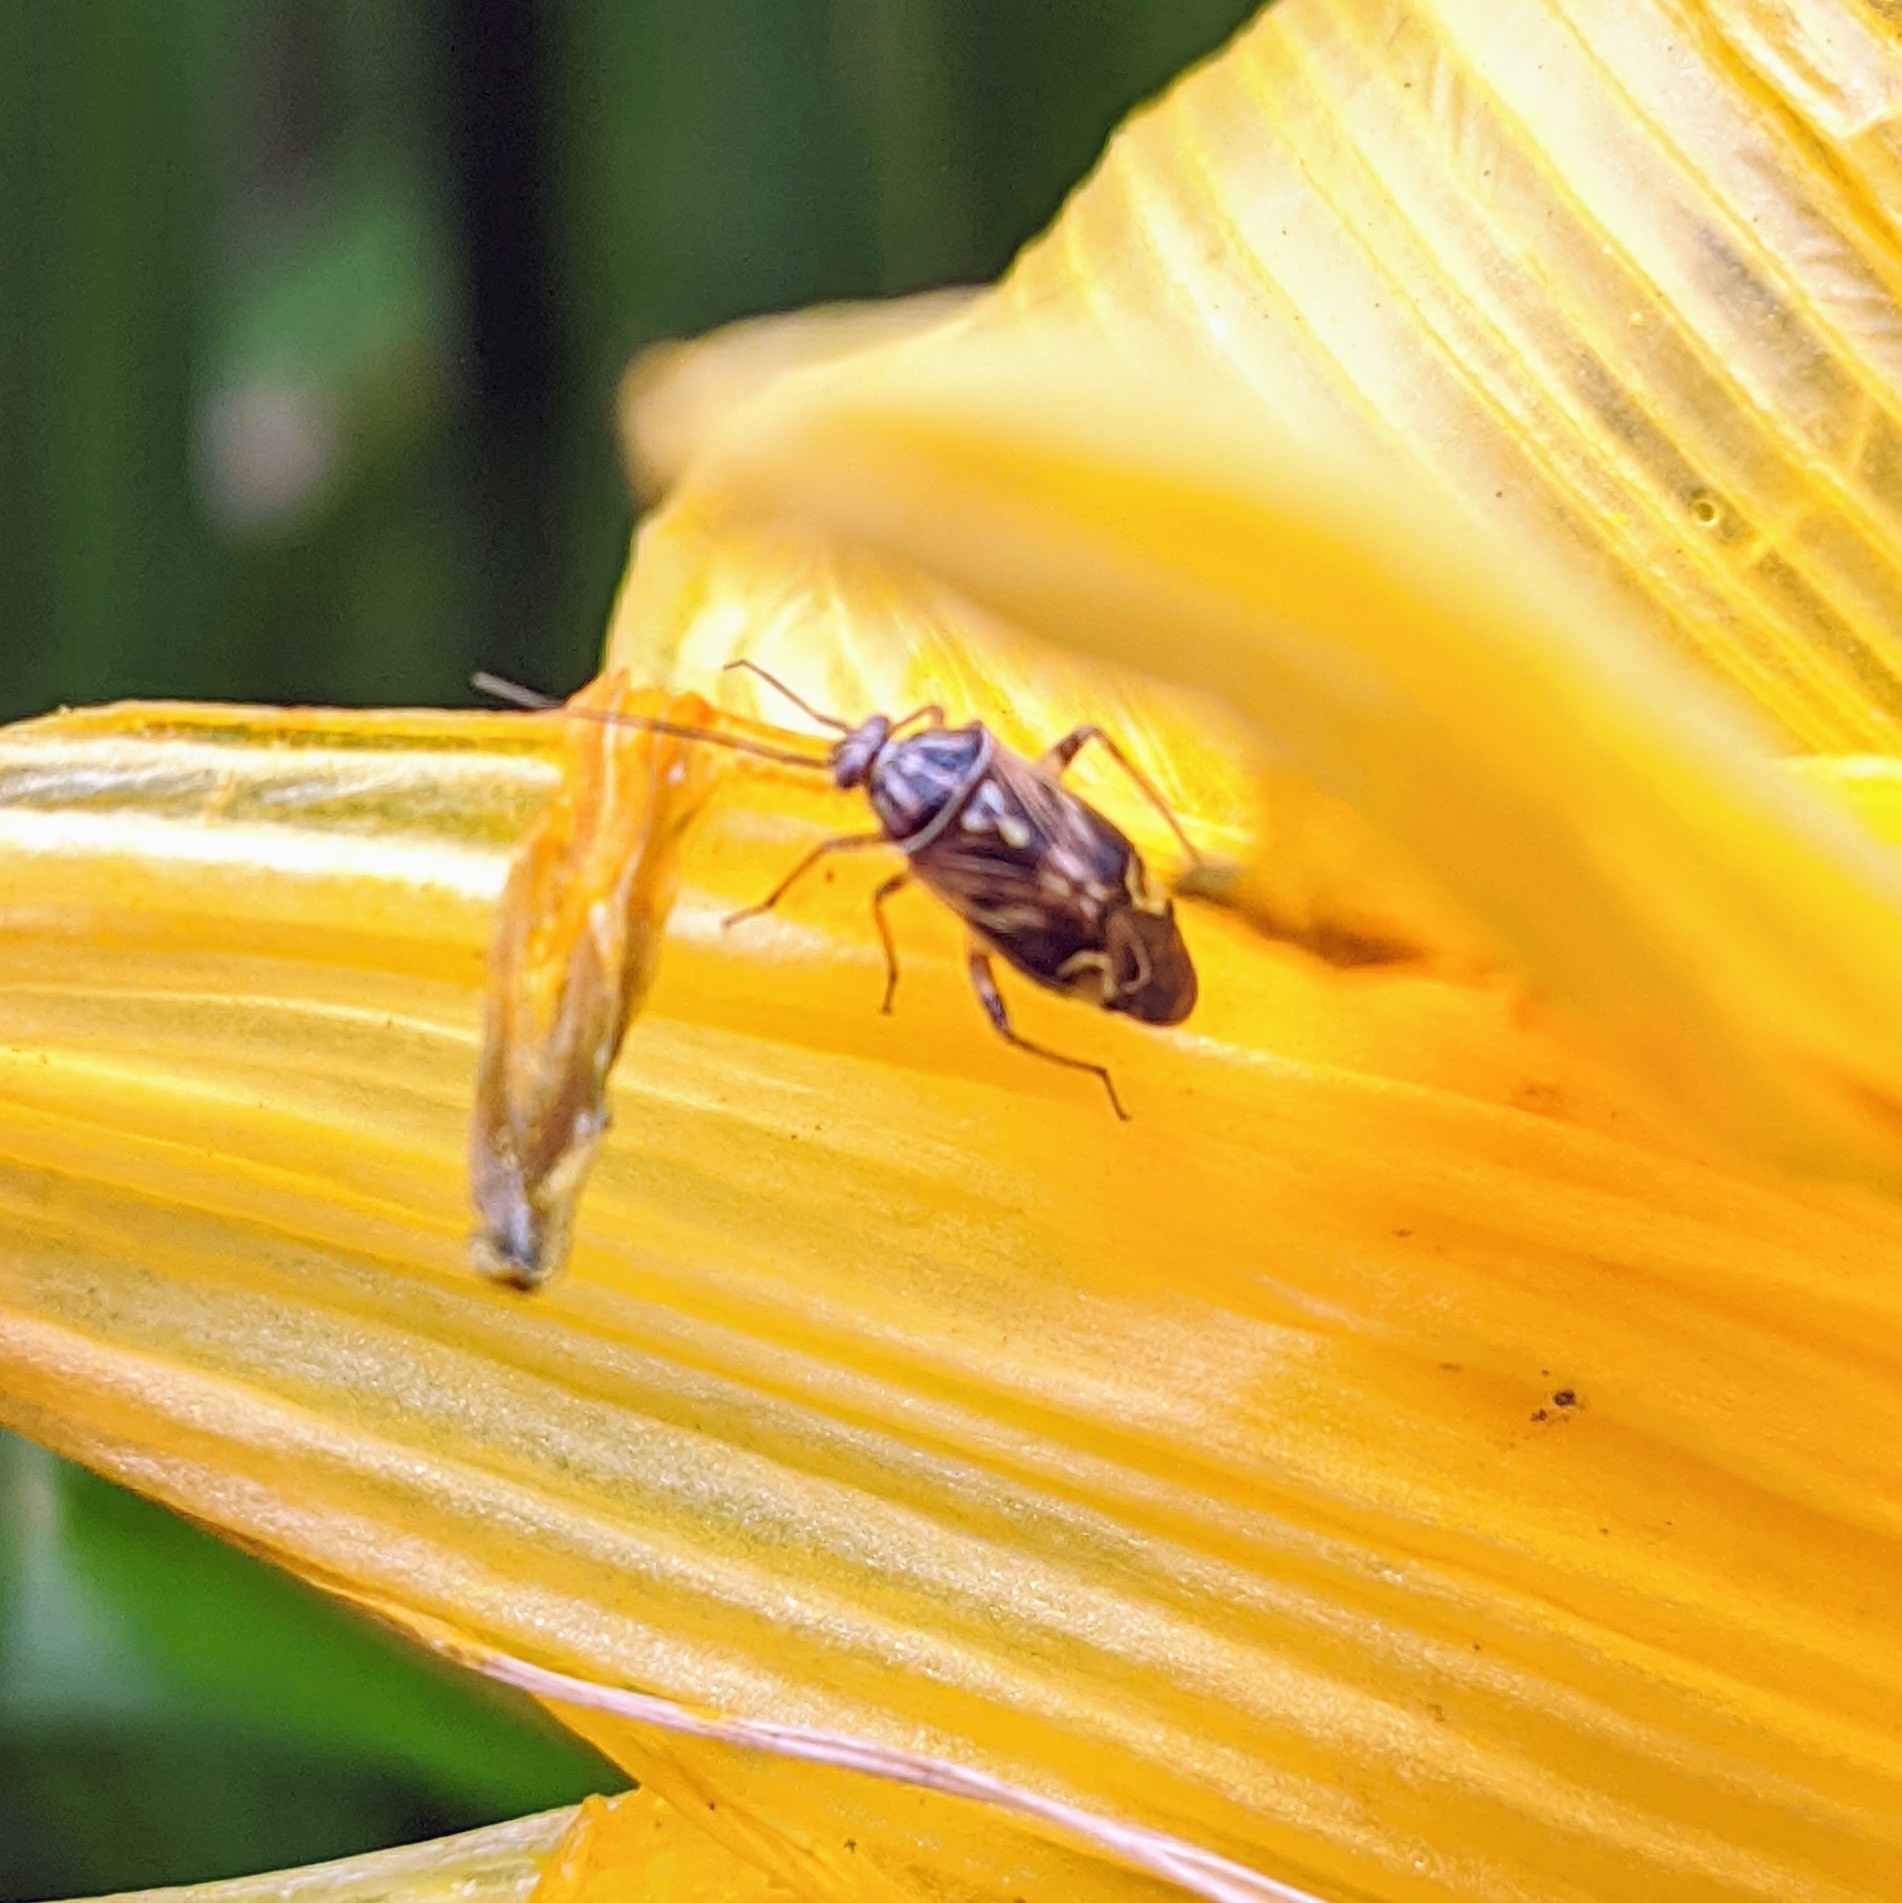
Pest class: lygus_bug